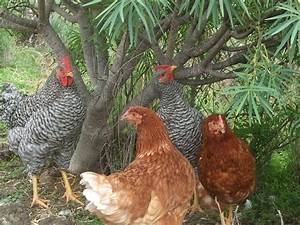
Label: chicken